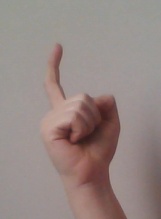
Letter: ra